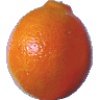
Label: Tangelo 1